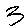
Label: 3